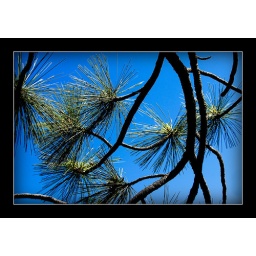
Yosemite - Needles against blue sky